Maisie Renault

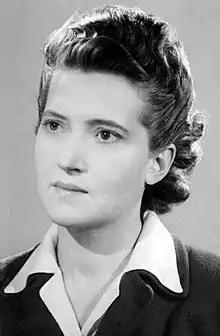

Maisie Renault (13 December 1907 – 7 April 2003) was a French Resistance fighter and a member of the Confrérie Notre-Dame network. She was arrested in 1942 and deported to the Ravensbrück concentration camp in 1944.